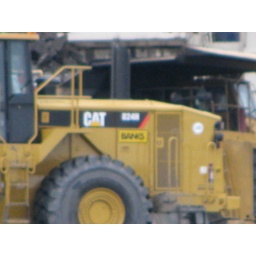
the back of a cat 824 wheel dozer with the dump bed of a cat 777 in the background